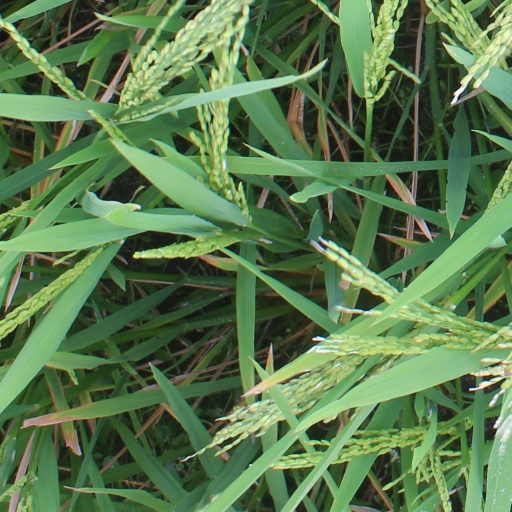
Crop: rice